Austria-Hungary

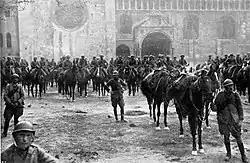
Italian troops in Trento on 3 November 1918, after the Battle of Vittorio Veneto. Italy's victory marked the end of the war on the Italian Front and secured the dissolution of Austria–Hungary.

The Austro-Hungarian Empire played a relatively passive diplomatic role in the war, as it was increasingly dominated and controlled by Germany. The only goal was to punish Serbia and try to stop the ethnic breakup of the Empire, and it completely failed. Starting in late 1916 the new Emperor Karl removed the pro-German officials and opened peace overtures to the Allies, whereby the entire war could be ended by compromise, or perhaps Austria would make a separate peace from Germany. The main effort was vetoed by Italy, which had been promised large slices of Austria for joining the Allies in 1915. Austria was only willing to turn over the Trentino region but nothing more. Karl was seen as a defeatist, which weakened his standing at home and with both the Allies and Germany.